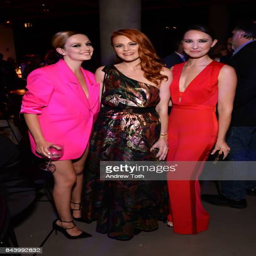
person and author attend premiere after party